Dhunge dhara

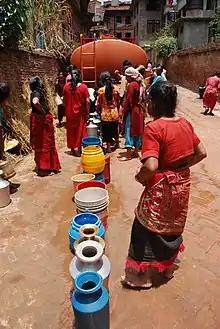
Water tank truck in Bhaktapur

Even in the past the maintenance of the entire water system has been problematic. King Jitamitra Malla (1663-1696) of Bhaktapur had to issue a law to ensure the maintenance would be done.